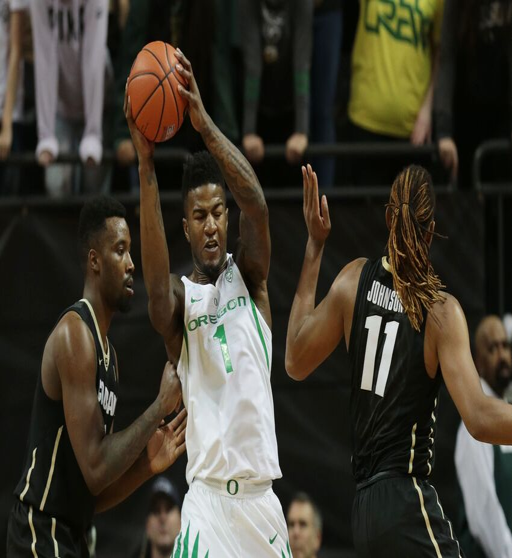
fight for the ball in the first half .